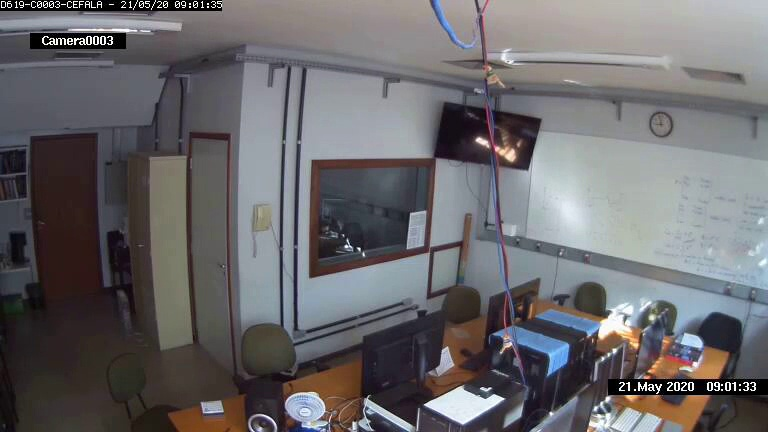
Fire: no
Smoke: no